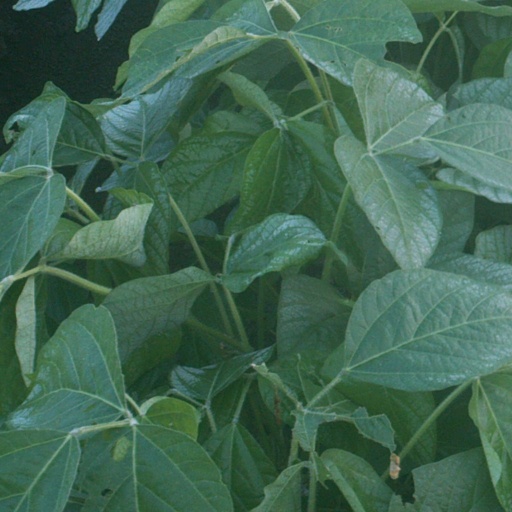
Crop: soybean